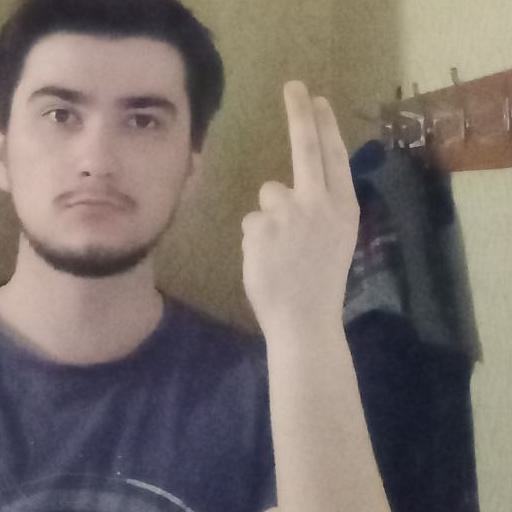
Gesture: two_up_inverted